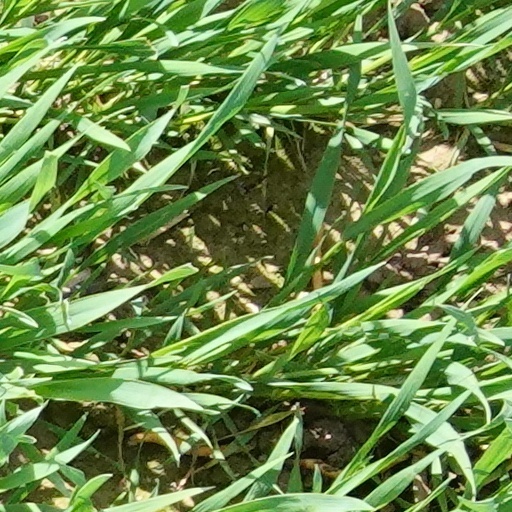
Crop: wheat